Ethnographic Museum of Cyprus

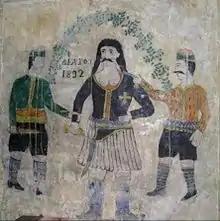
Nicosia, Cyprus Folk Art Museum, painting of Athanasios Diakos from the village of Geri.

Another important document of popular culture is a wall painting from the coffee shop in the village of Geri, Cyprus, 10 kilometres south-east of Nicosia. It depicts Athanasios Diakos, a well-known hero in the Greek War of Independence.